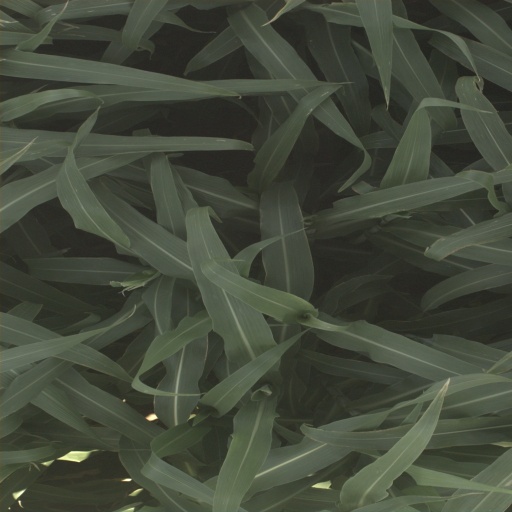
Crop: sorghum